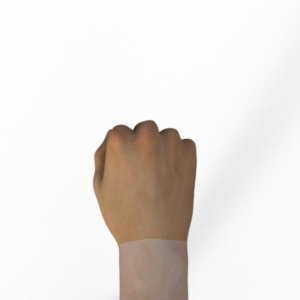
Label: rock